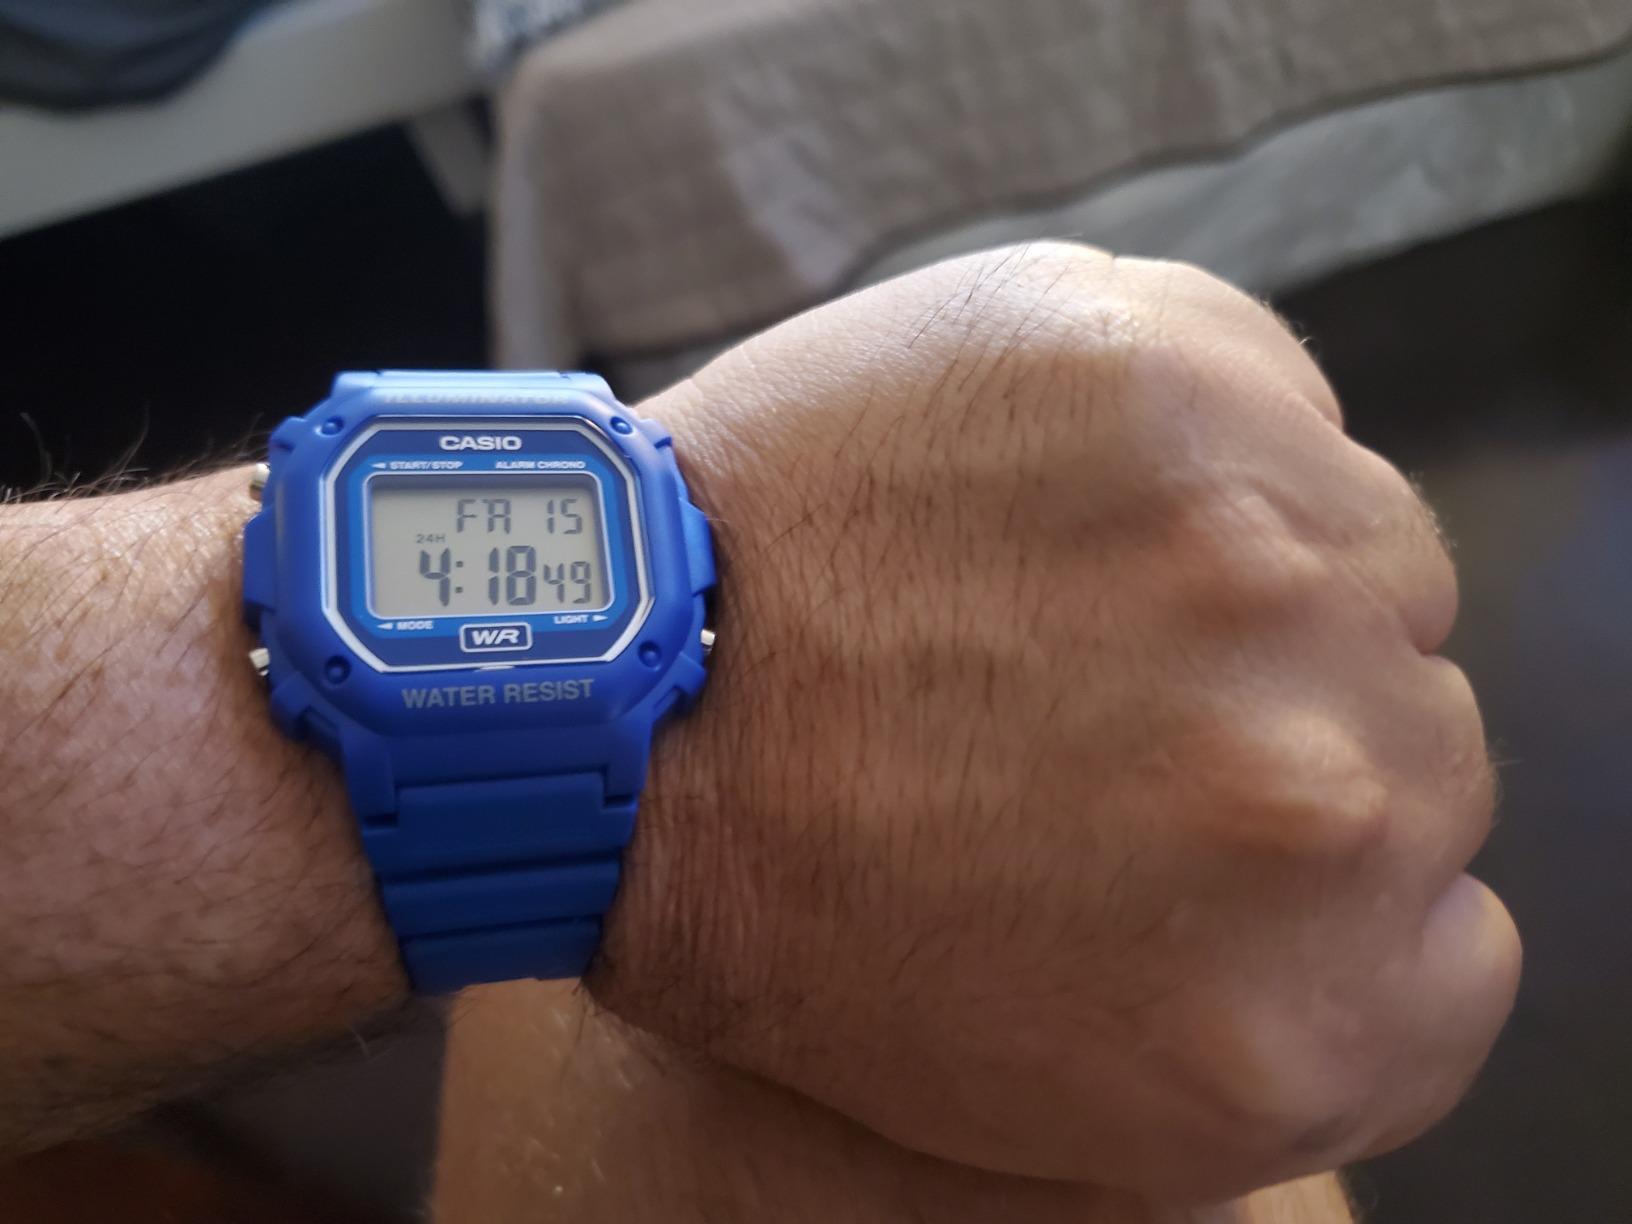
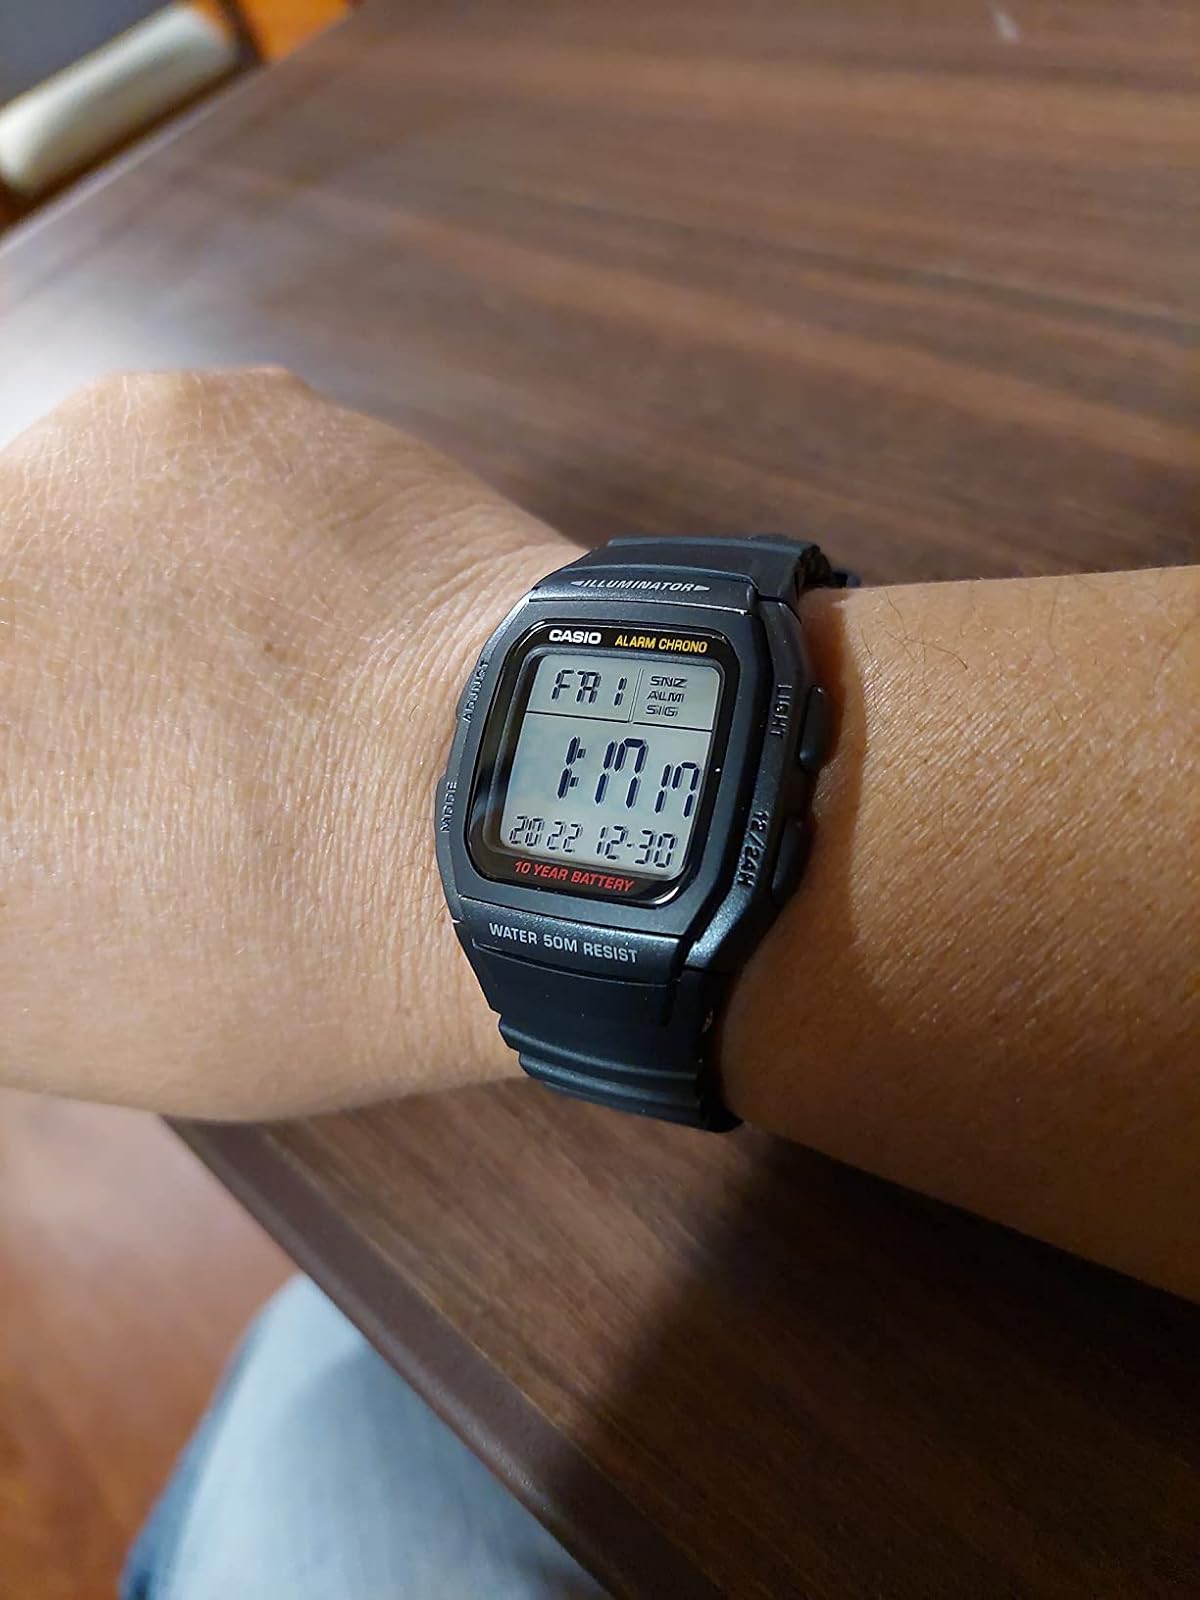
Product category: accessories_watch
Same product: no